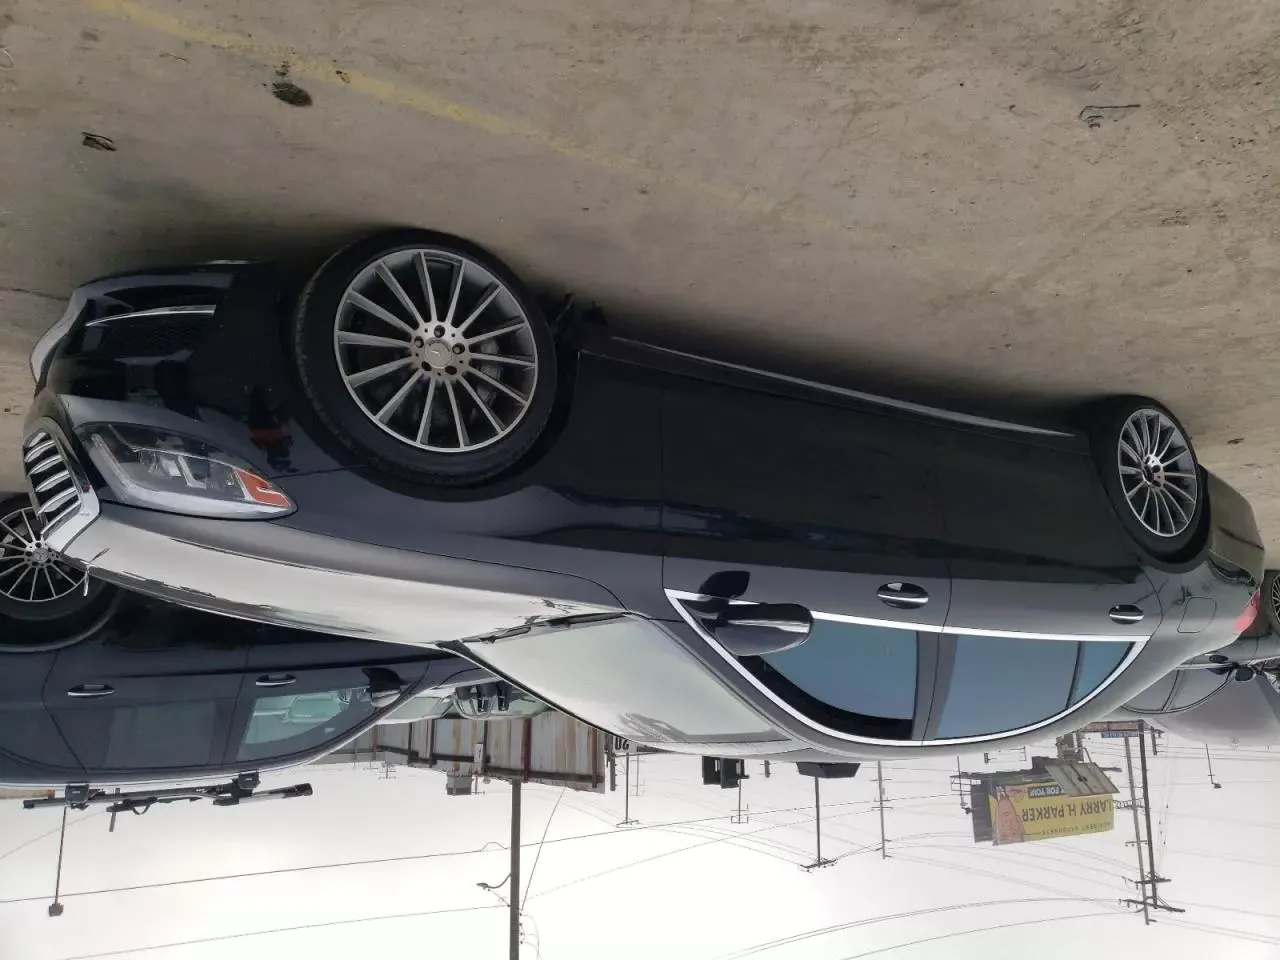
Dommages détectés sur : plaque d'immatriculation avant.
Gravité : majeur